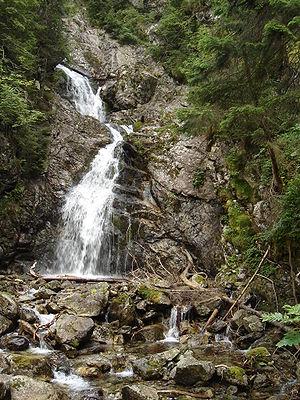
Kmeťov vodopád est la plus haute chute d'eau du massif des Hautes Tatras en Slovaquie. La chute est située à 1 245 m d'altitude sur 80 m de dénivelé. Elle est alimentée par le ruisseau Nefcerský potok un sous-affluent du Váh.